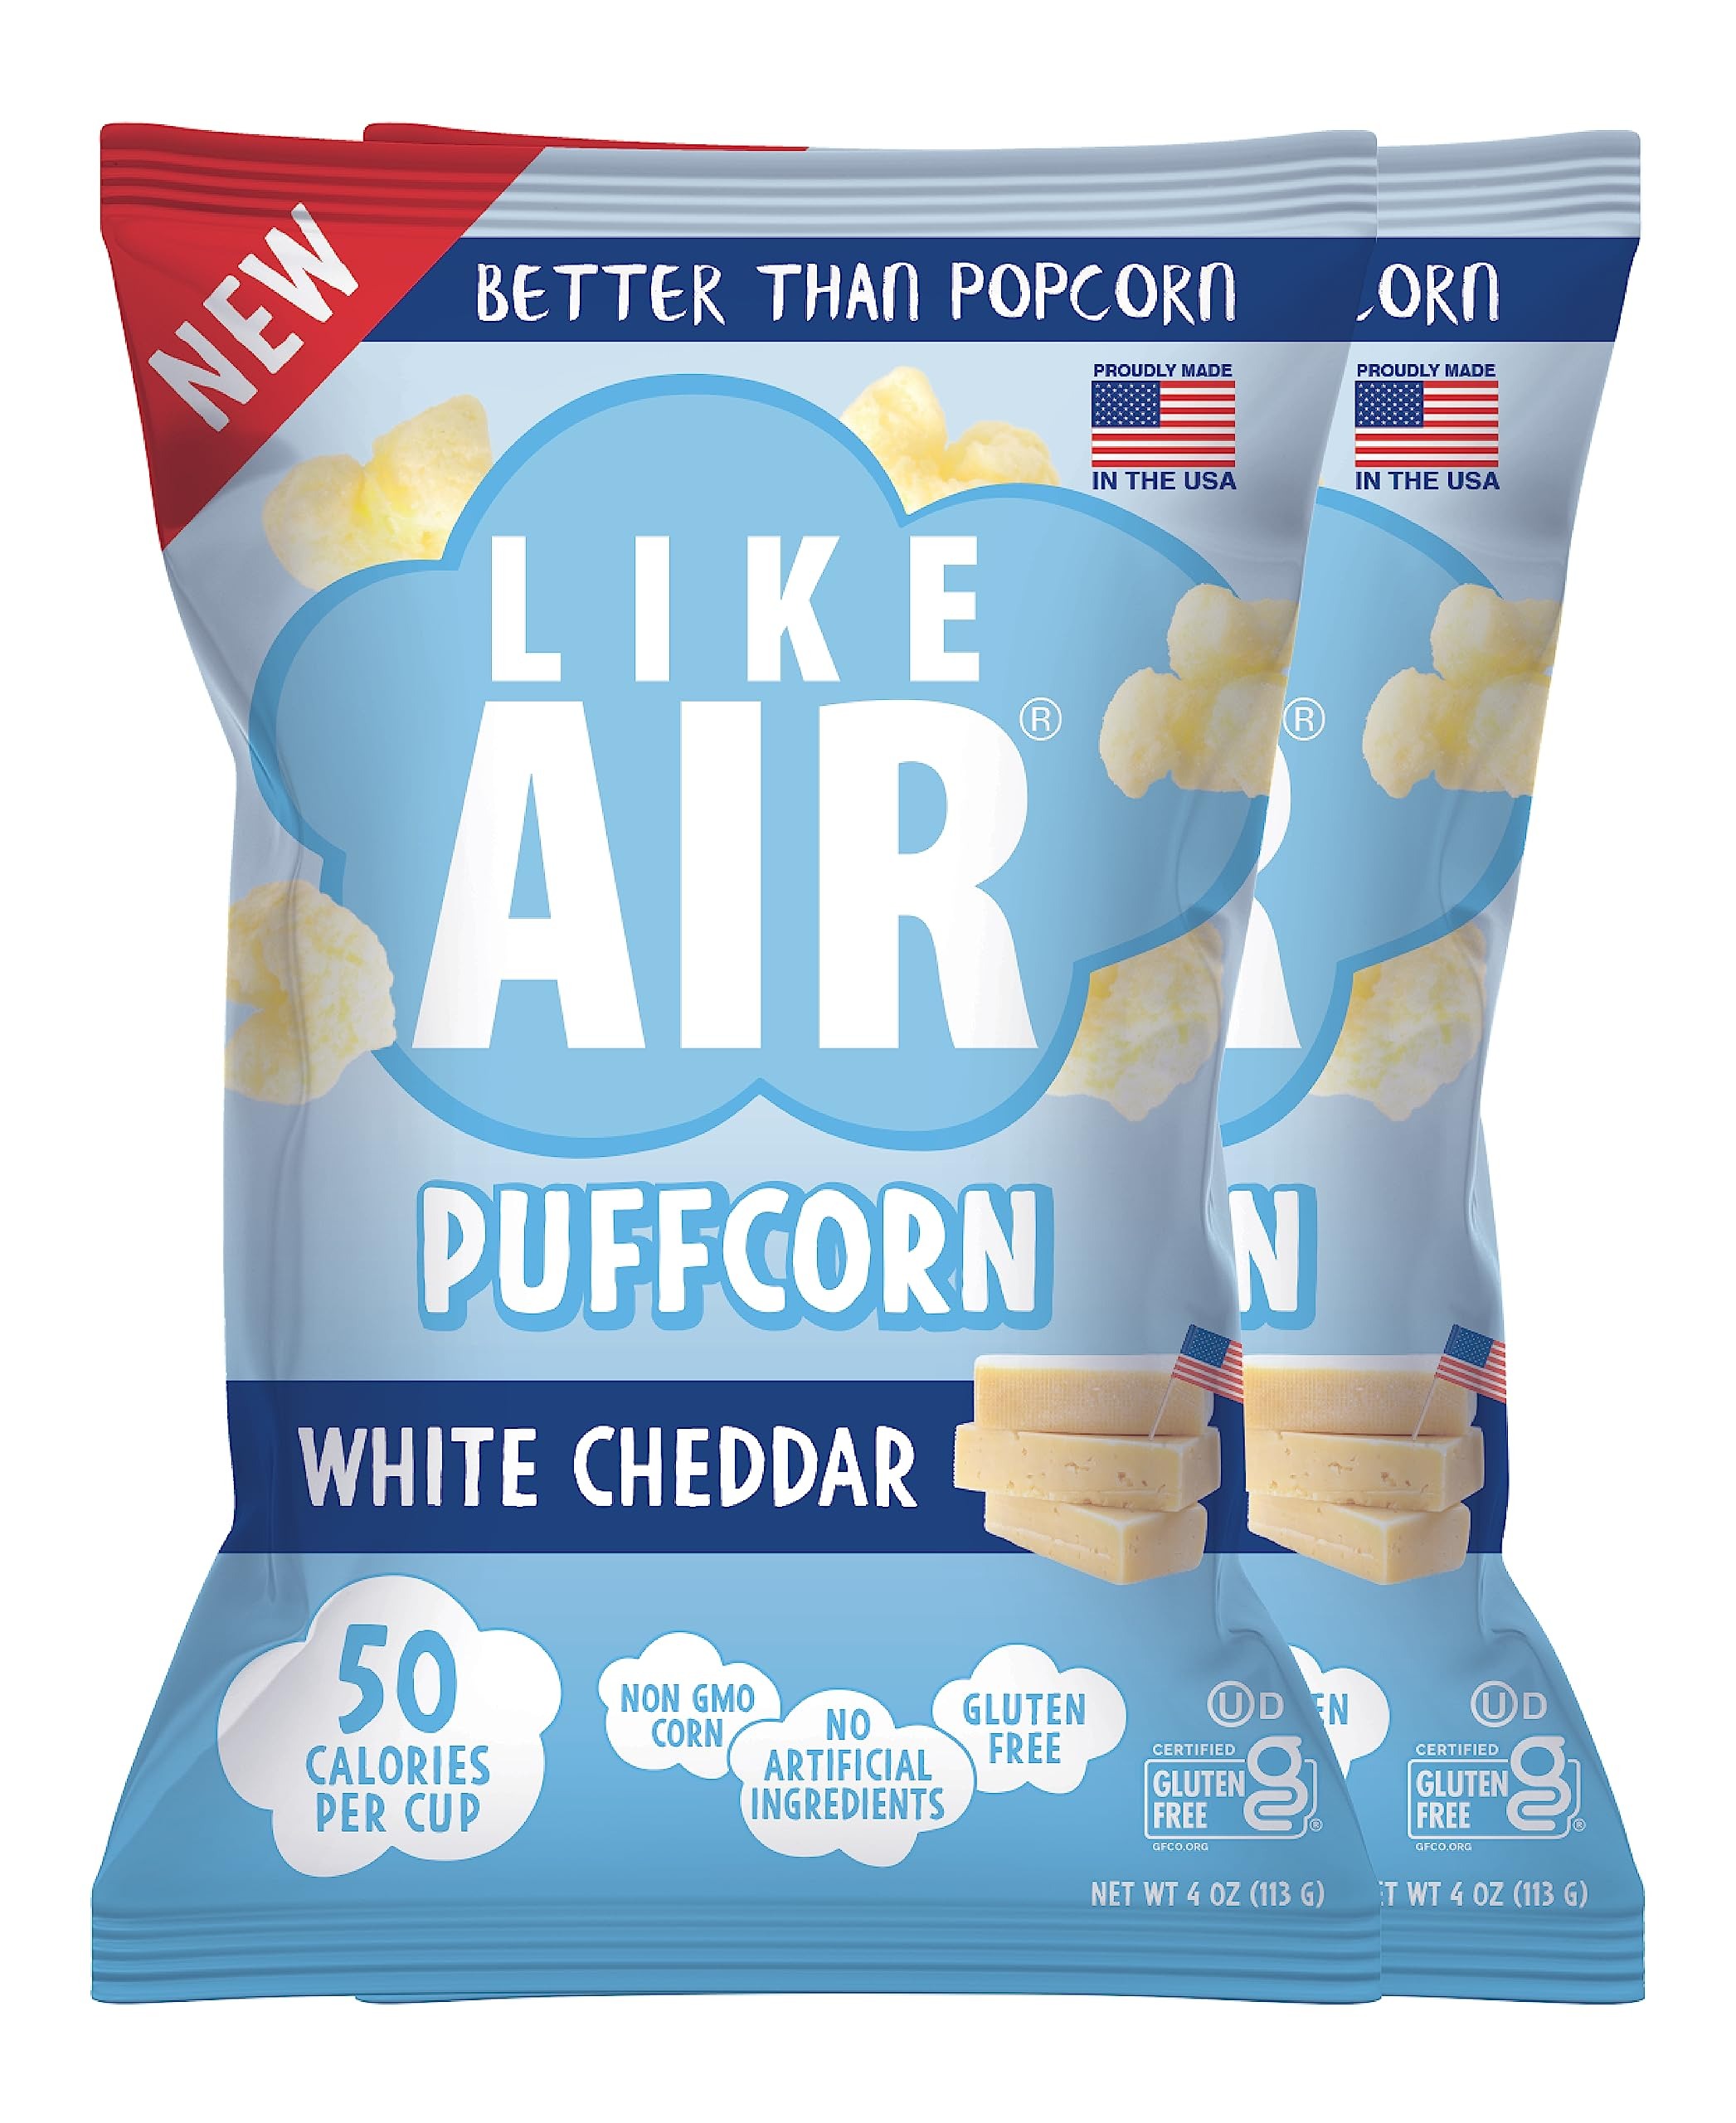
Item Name: Like Air Puffcorn (White Cheddar) | 2 4oz Bags | 50 Calories Per Cup | Gluten Free | Nothing Artificial
Bullet Point 1: Melts in your mouth
Bullet Point 2: WON'T GET STUCK IN YOUR TEETH: Unlike popcorn, PUFFCORN contains no hulls or hard kernels and won't get stuck in your teeth; How awesome is that! Here's to saving our teeth, one piece of Like Air at a time!
Bullet Point 3: NON-GMO CORN & NOTHING ARTIFICIAL: Like Air is made from non-GMO corn and contains no artificial ingredients, flavors or preservatives; You can feel good about eating it and sharing with family and friends
Value: 8.0
Unit: Ounce

Price: 14.49